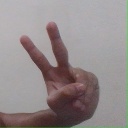
अक्षर: ऐ